Color of water

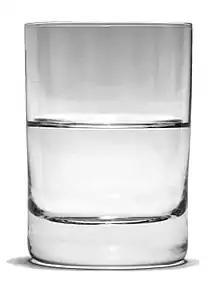
When water is in small quantities (e.g. in a glass) it appears colorless to the human eye.

The color of water varies with the ambient conditions in which that water is present. While relatively small quantities of water appear to be colorless, pure water has a slight blue color that becomes deeper as the thickness of the observed sample increases. The hue of water is an intrinsic property and is caused by selective absorption and scattering of blue light. Dissolved elements or suspended impurities may give water a different color.